Victor Matfield

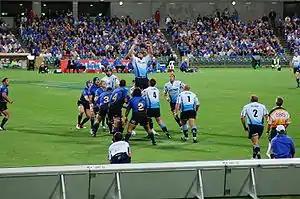
The Bulls playing the Western Force in Perth, Australia in 2006

Between January and February 2008, Matfield played for Toulon in a stretch of nine key matches, before returning to South Africa and taking part in the 2008 Super 14 season with the Bulls. It was reported his decision to return was due to the South African Rugby Union having reconsidered to continue with its policy of allowing a limited number of overseas-based players to play for the Springboks.